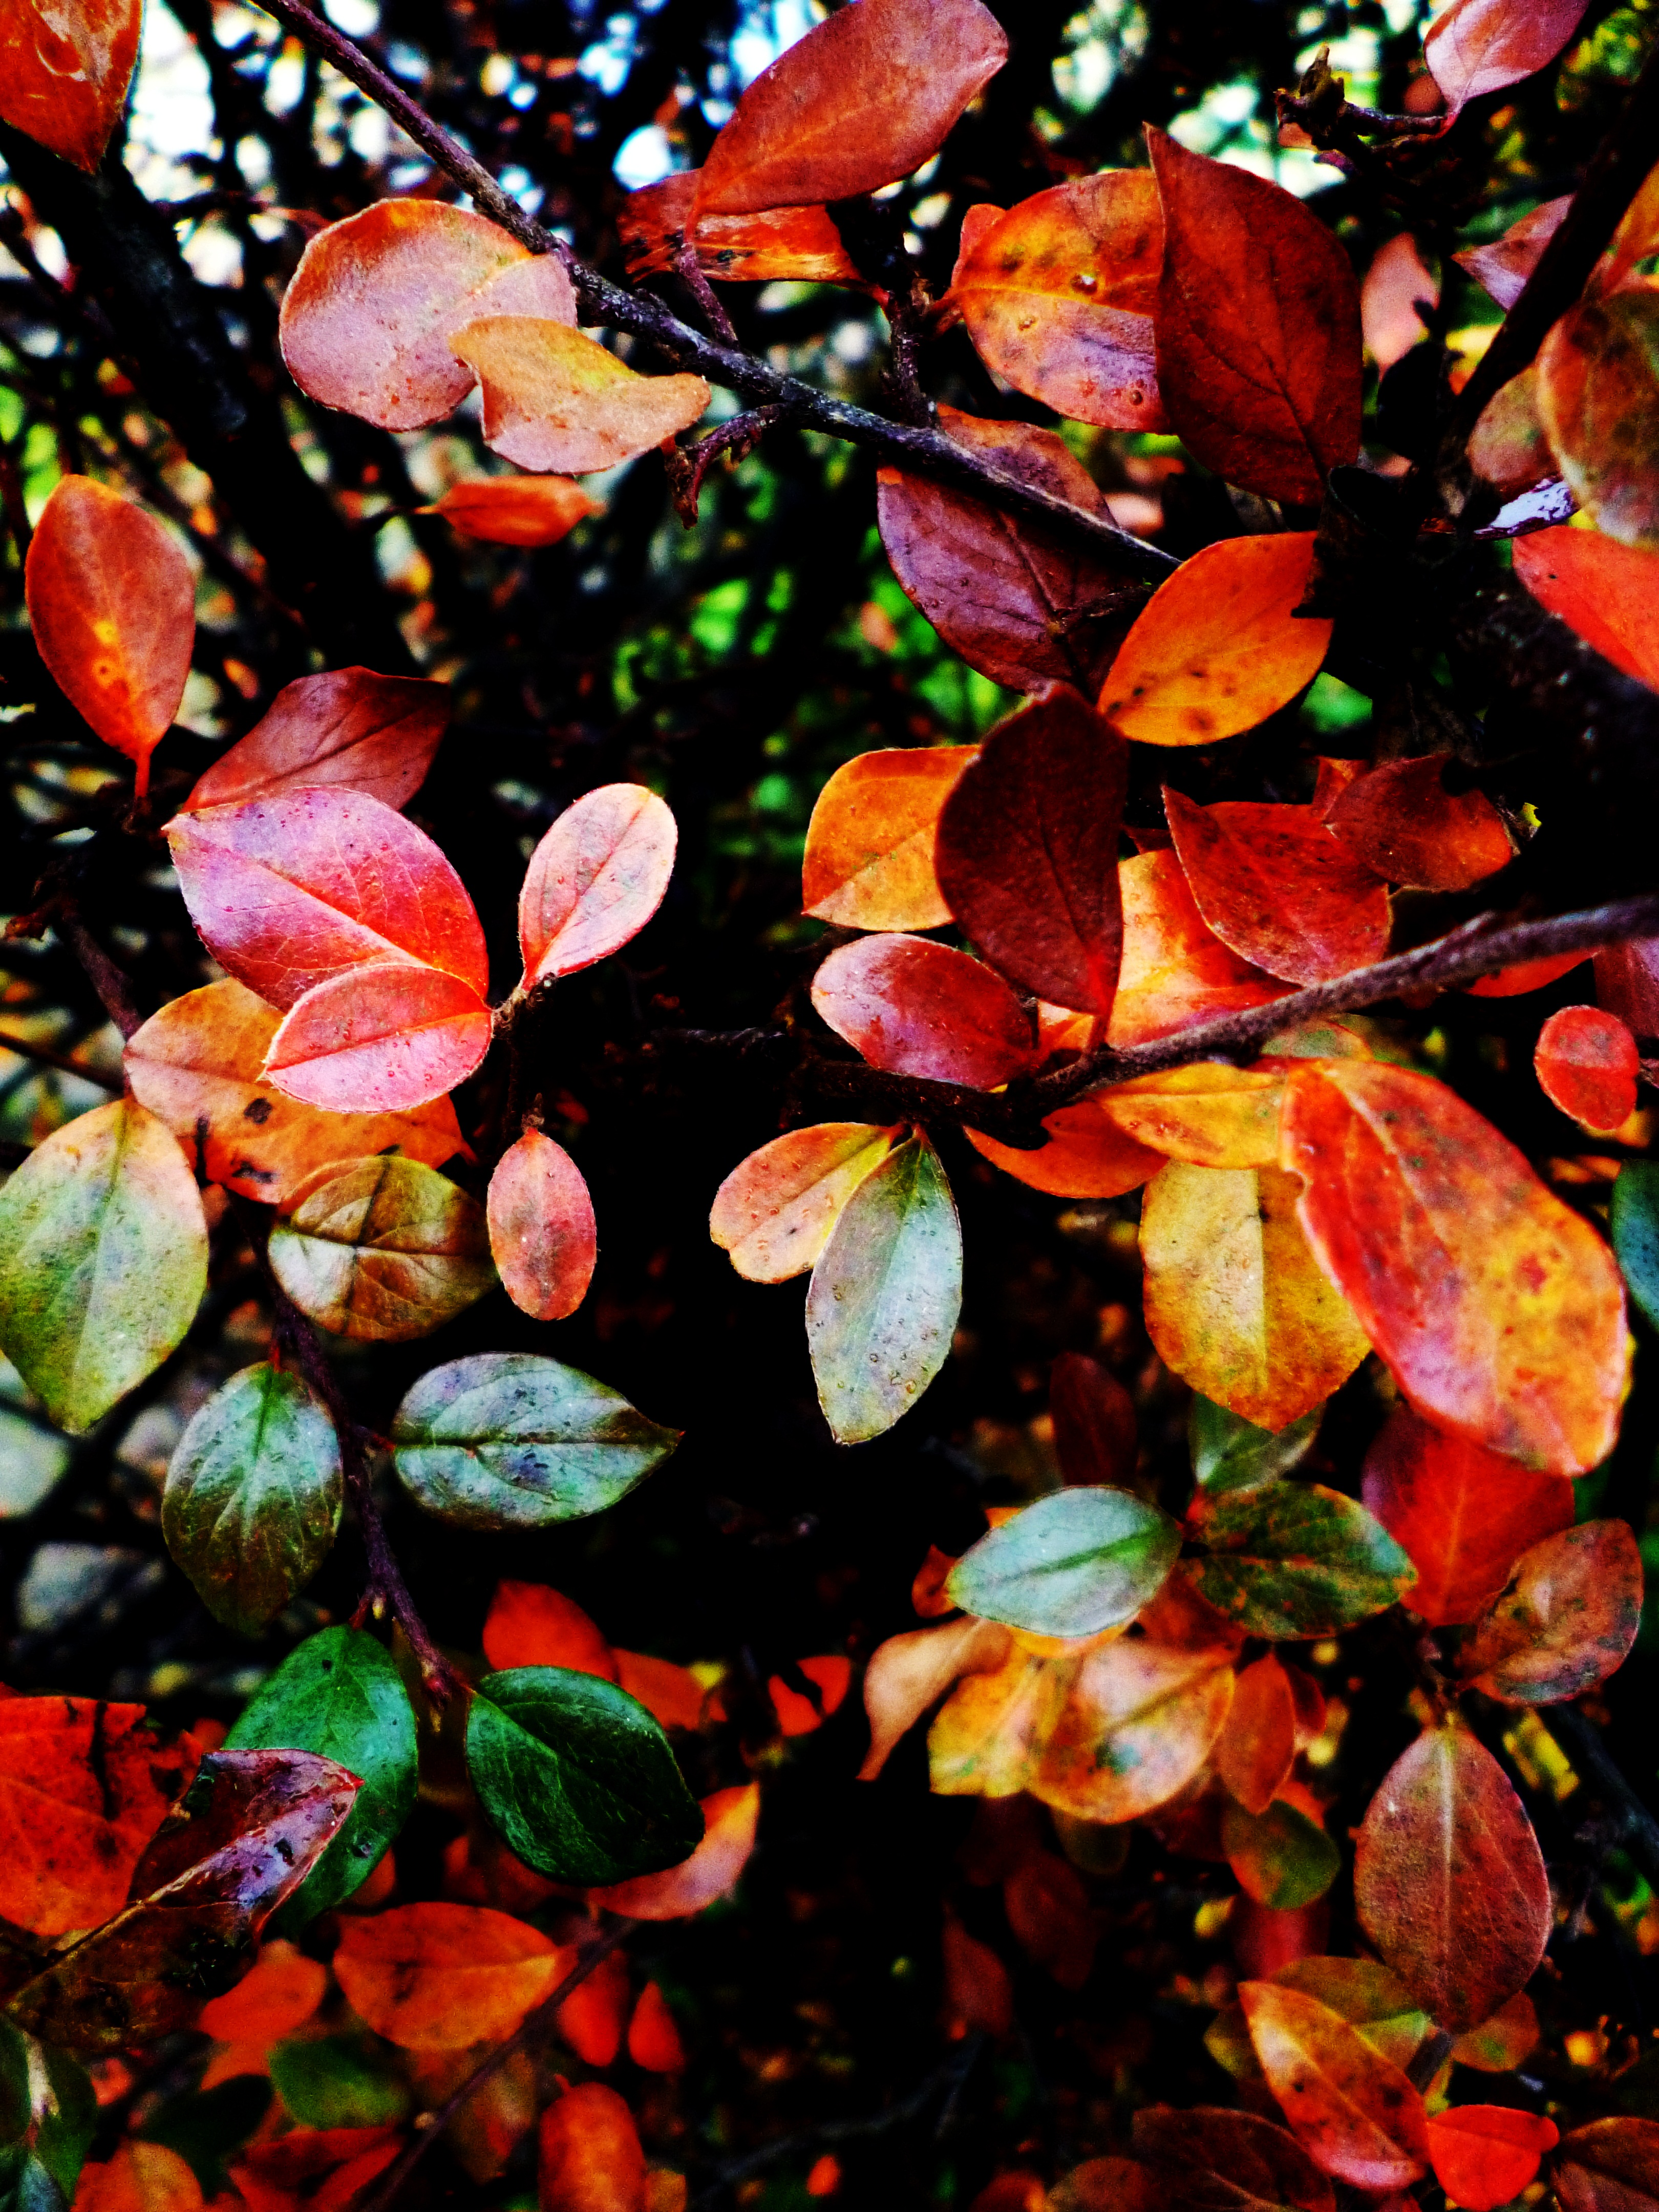
tree, nature, branch, plant, leaf, flower, petal, bush, pattern, red, color, autumn, botany, flora, season, colors, shrub, tickets, flowering plant, woody plant, land plant